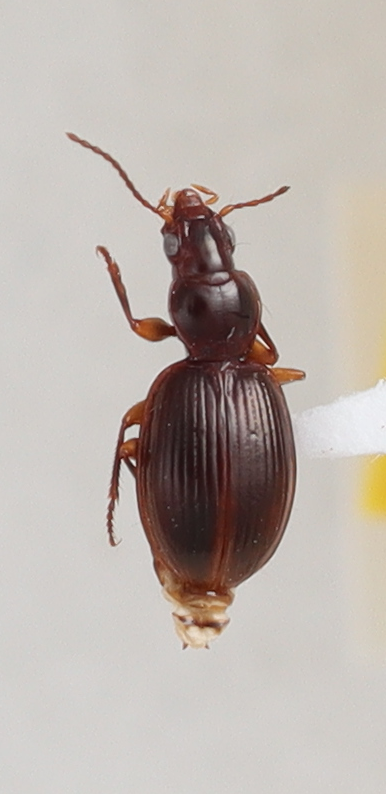
Scientific name: Mecyclothorax konanus
Plot: 8
Trap: E
Collected: 20190925